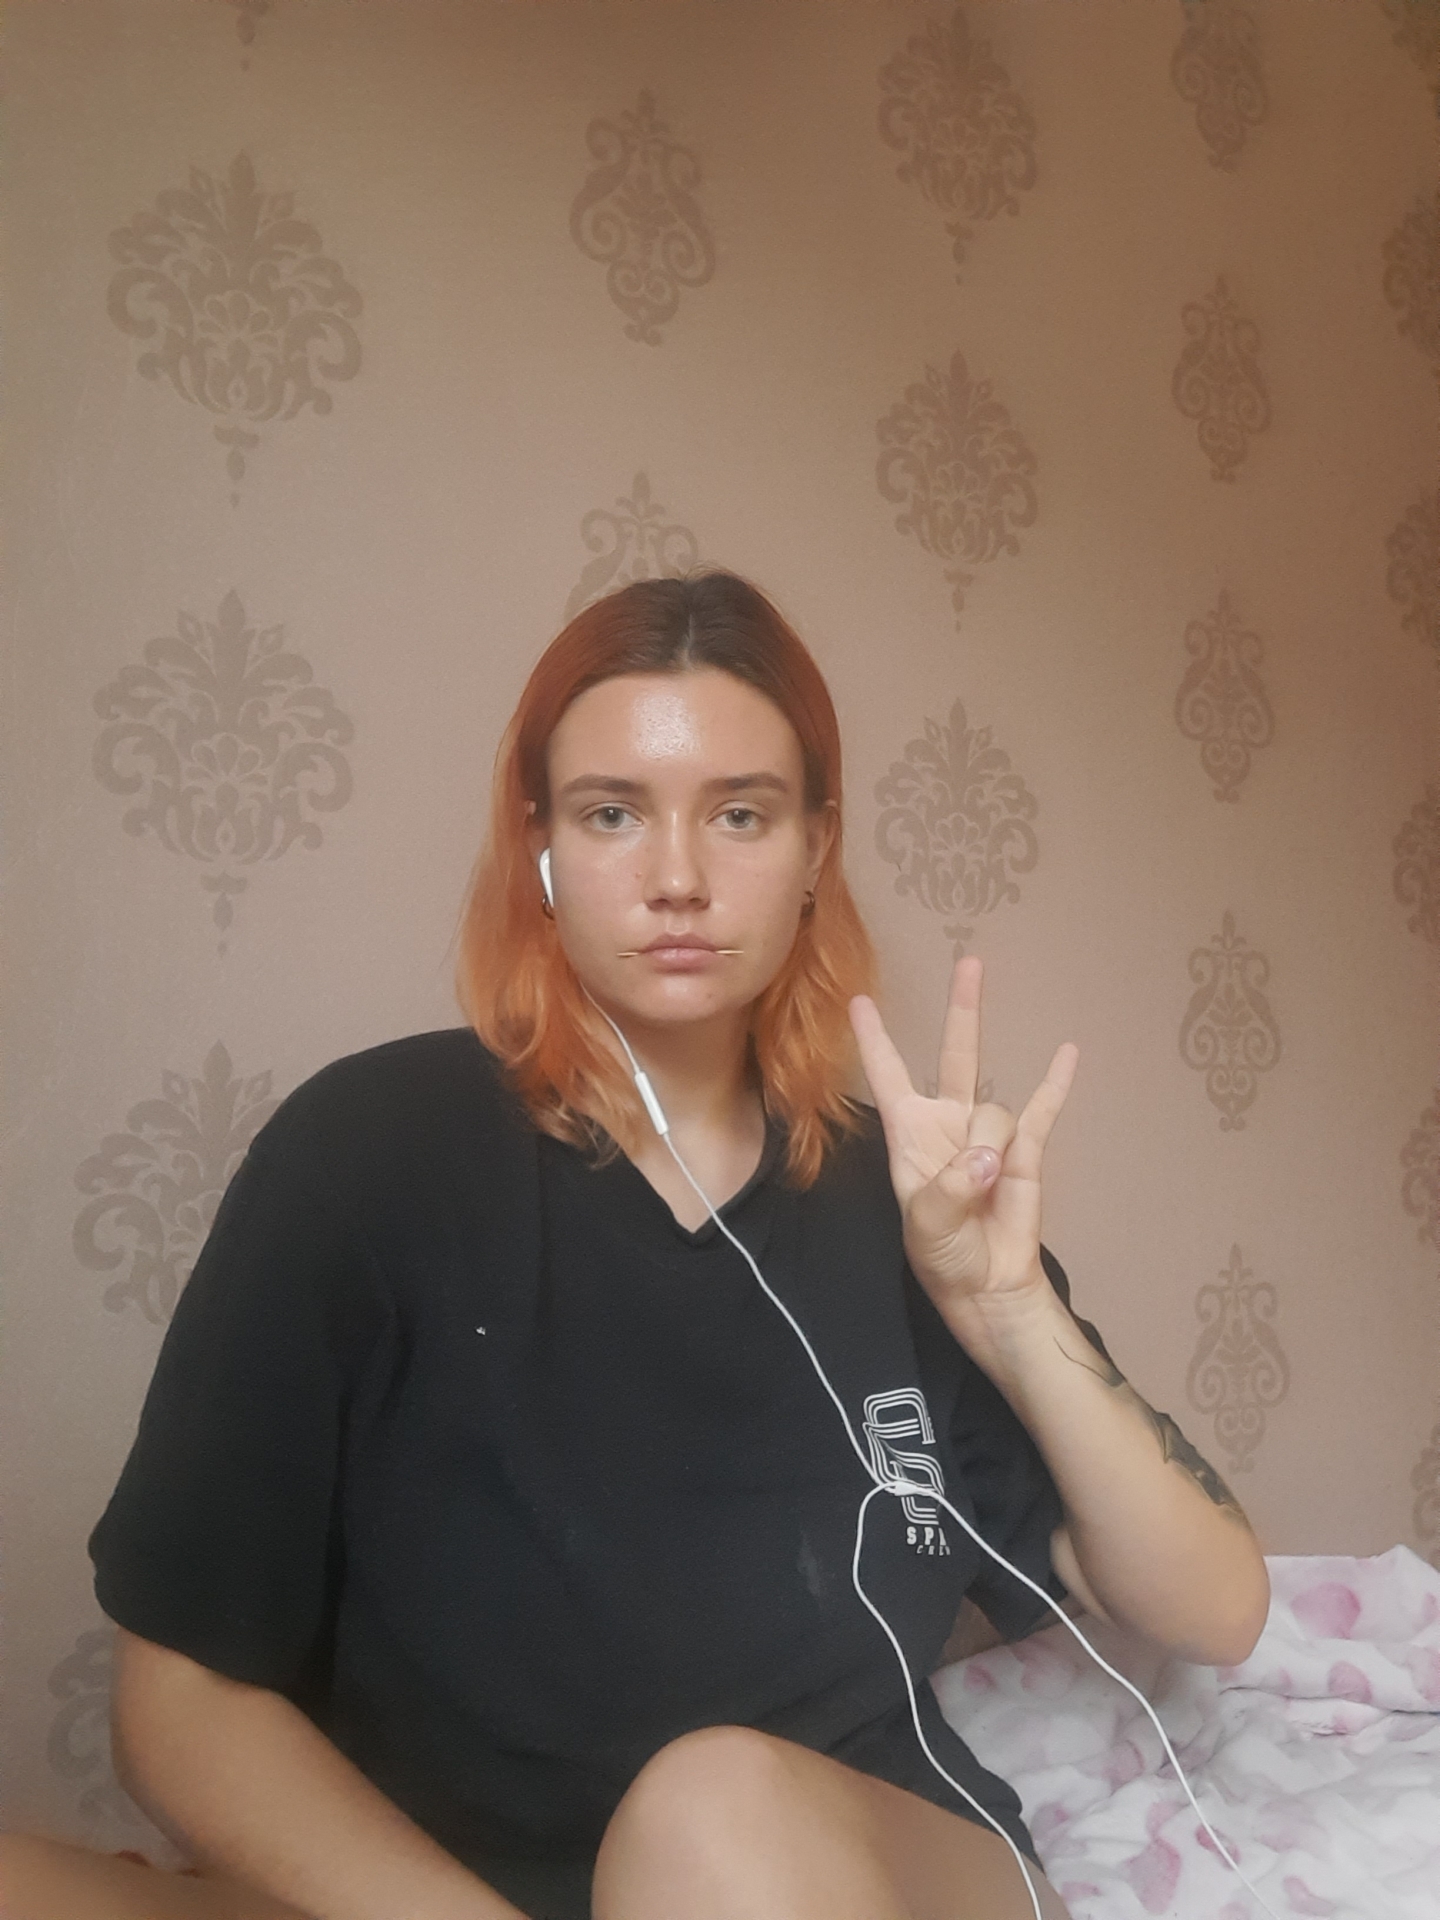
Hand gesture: three3